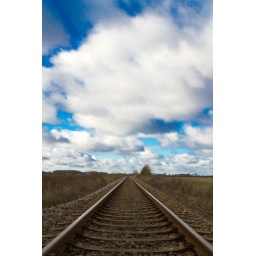
Railway under a blue and cloudy sky